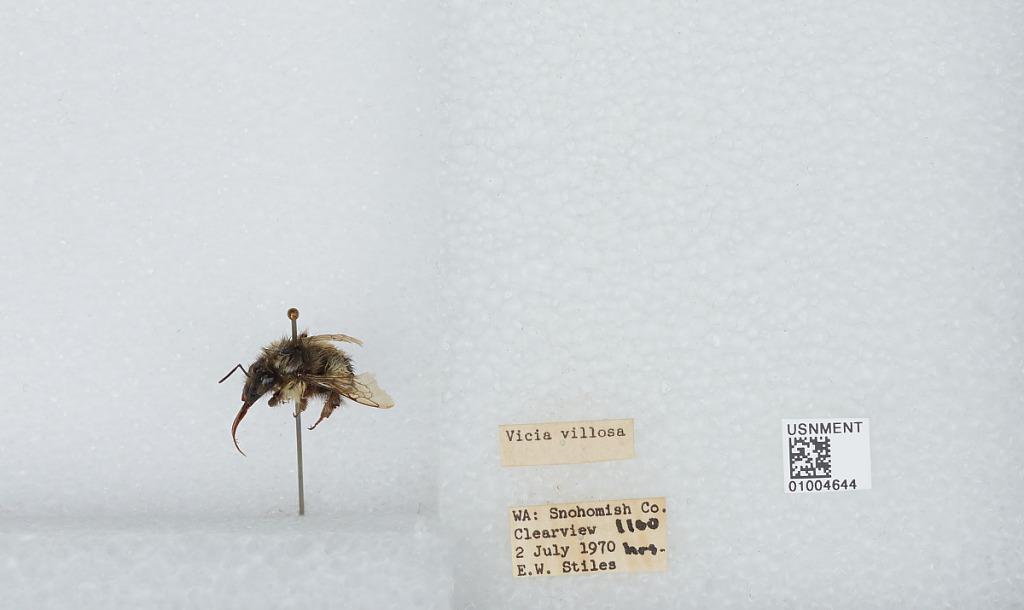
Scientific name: Bombus (Pyrobombus) flavifrons Cresson
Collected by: E. Stiles
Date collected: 1970-7-2
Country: United States
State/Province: Washington
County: Snohomish
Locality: Clearview
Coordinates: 47.8292, -122.145